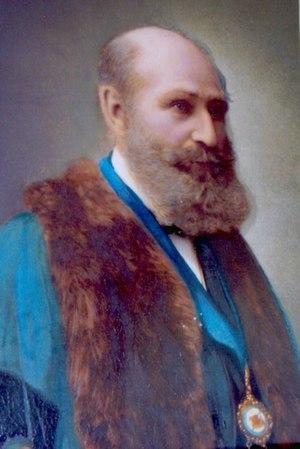
La circonscription de Bristol East est une circonscription située dans la ville de Bristol et représentée à la Chambre des Communes du Parlement britannique.